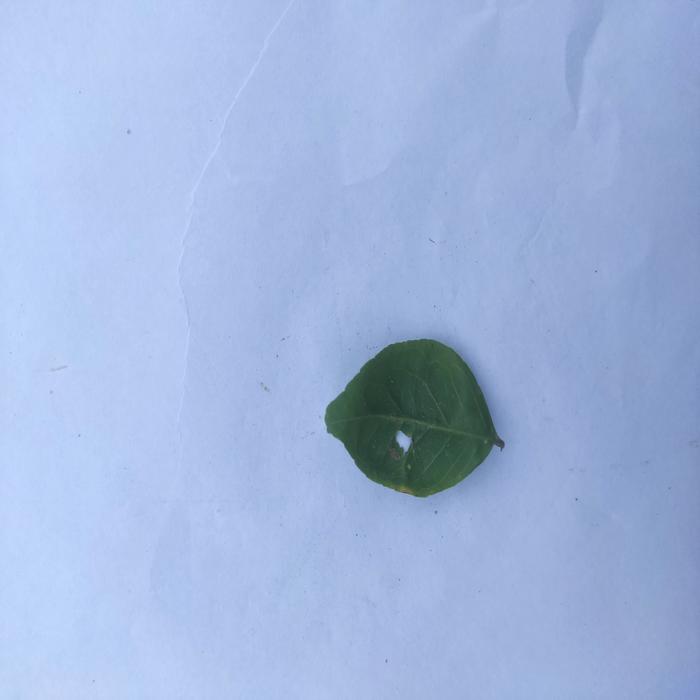
Crop: Aegle Marmelos
Leaf condition: Leaf_Curl